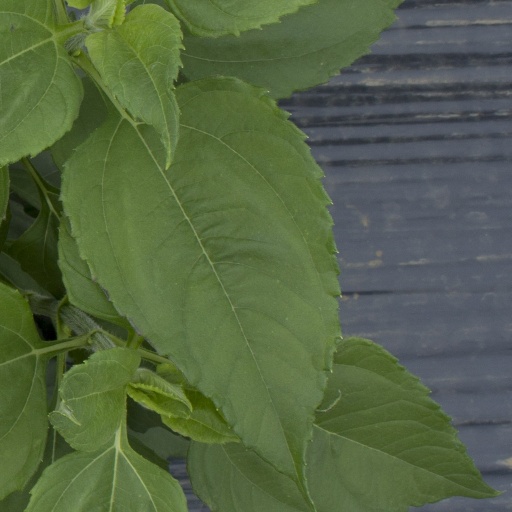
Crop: Jerusalem artichoke